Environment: real
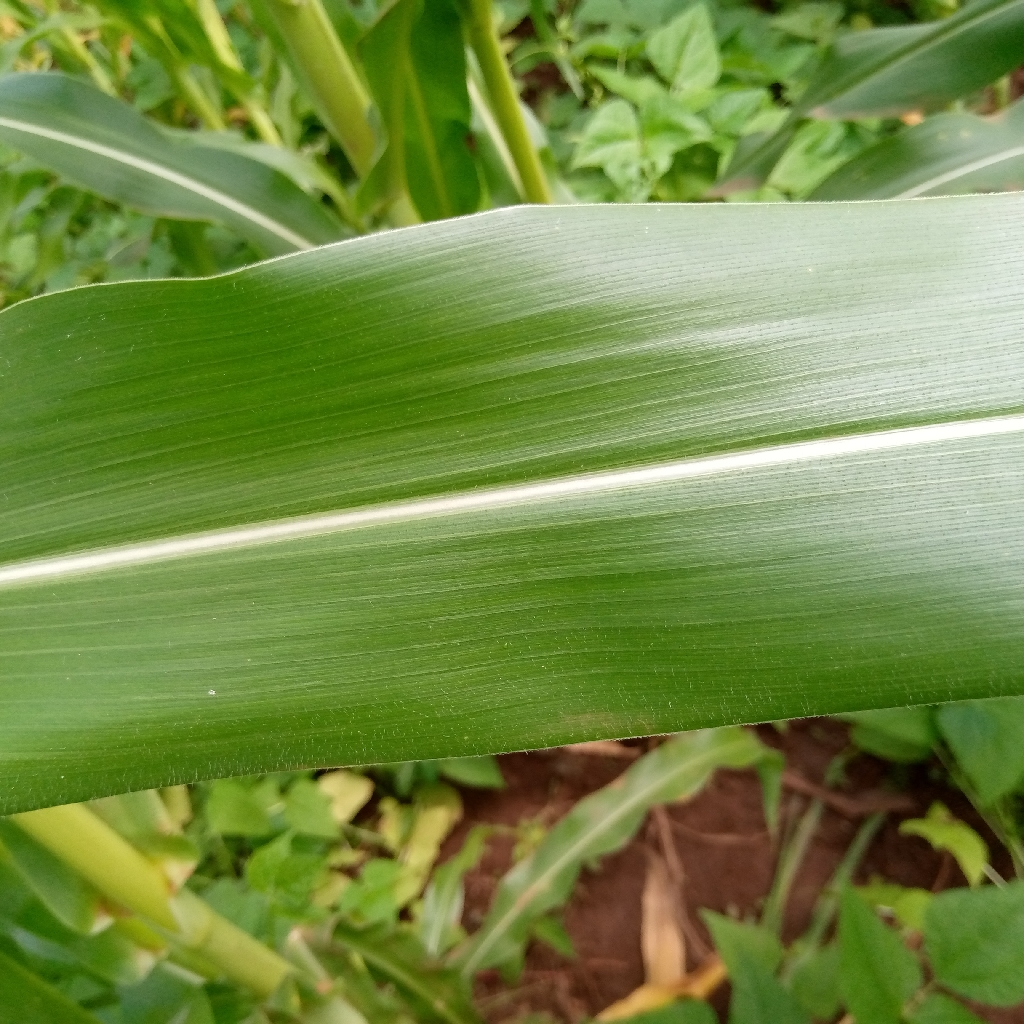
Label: healthy